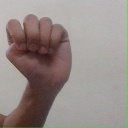
अक्षर: ठ